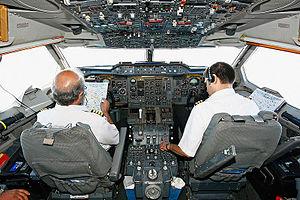
Un poste de pilotage, cabine de pilotage ou cockpit désigne l'espace réservé au pilote, son copilote et, parfois, au mécanicien de bord dans un avion. Il contient toutes les commandes et les instruments nécessaires au pilotage de l'appareil.